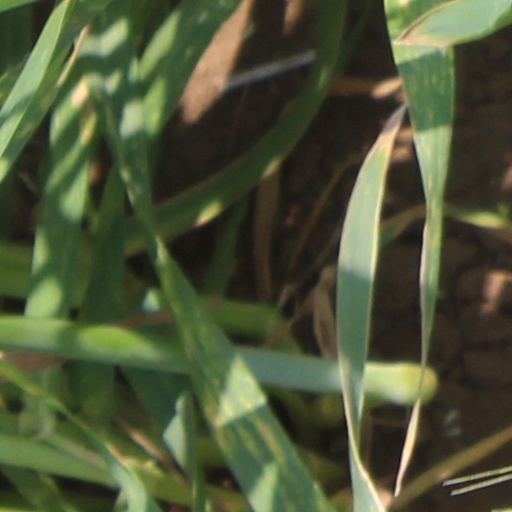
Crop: wheat